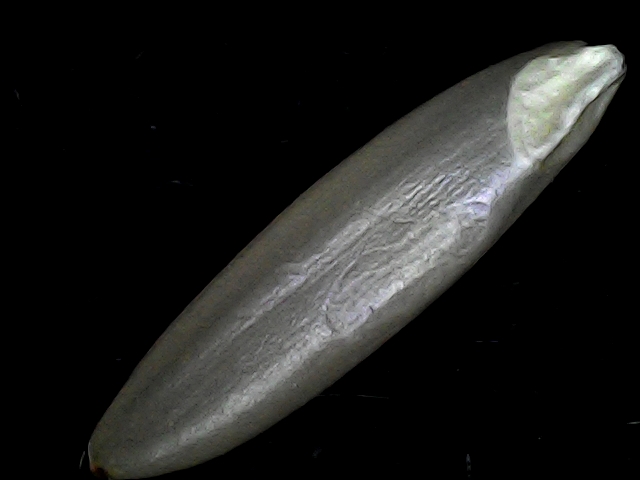
Rice variety: BRRI67